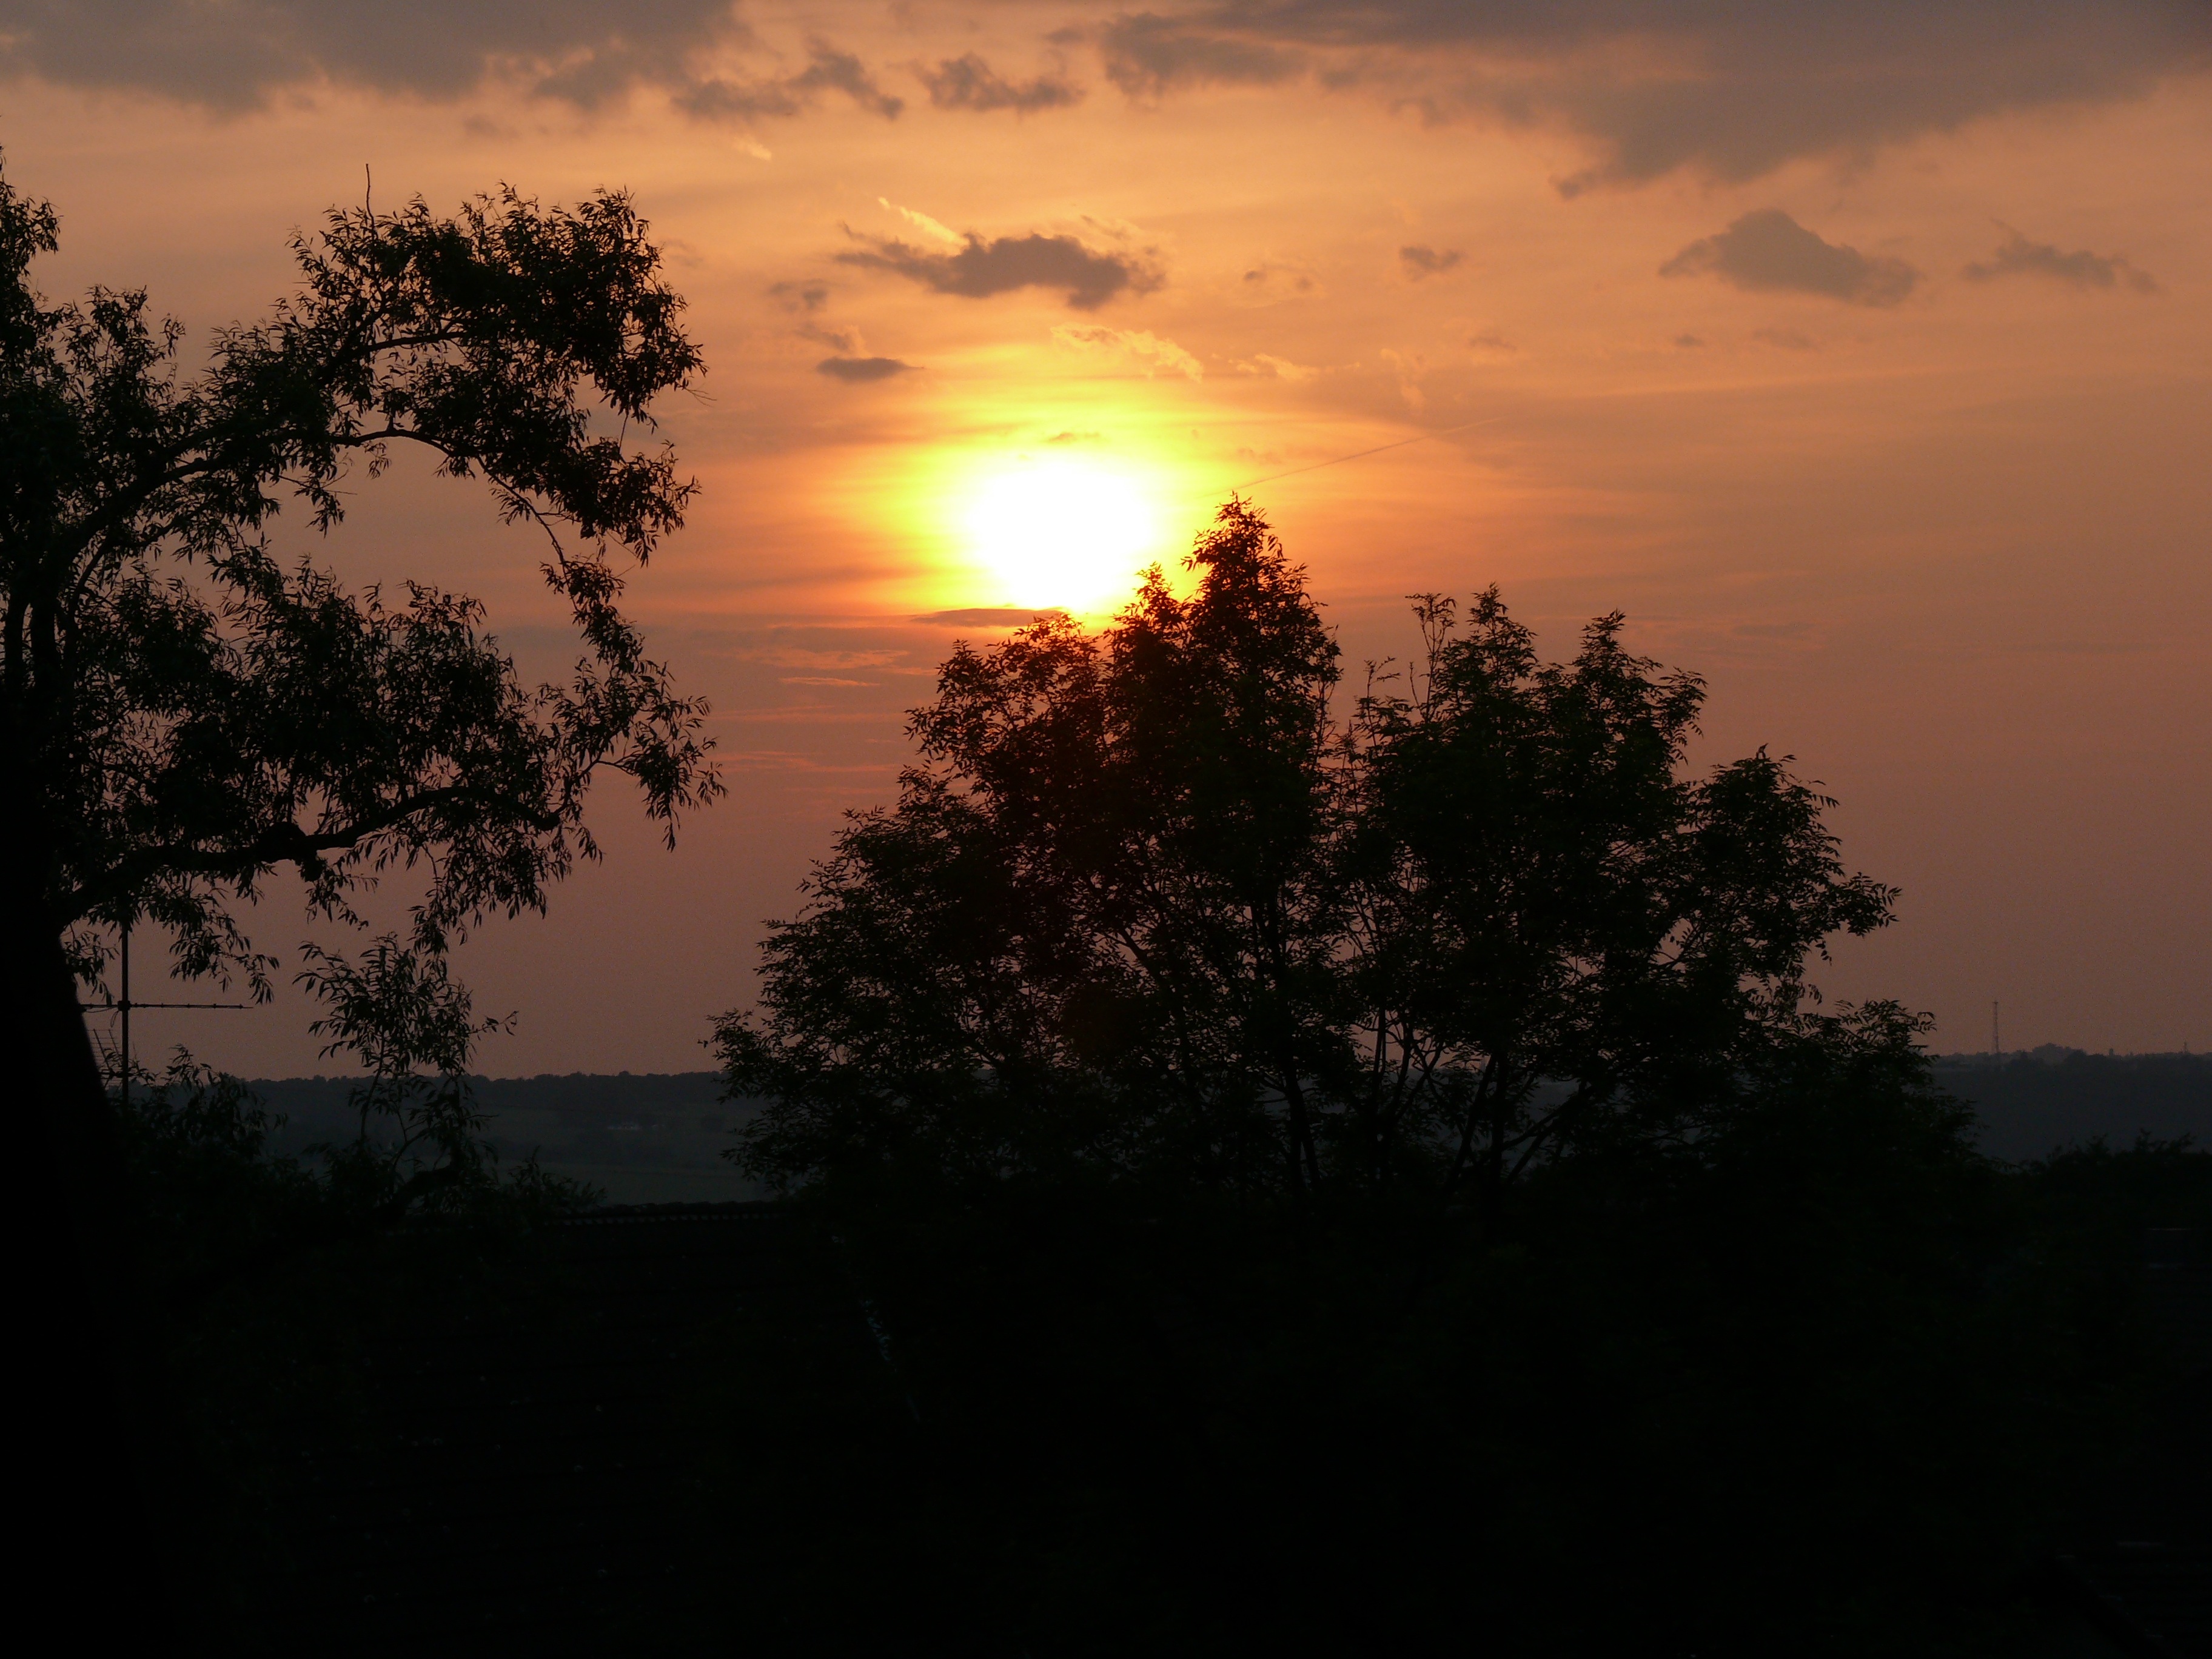
tree, nature, horizon, cloud, sky, sun, sunrise, sunset, sunlight, morning, dawn, atmosphere, dusk, evening, darkness, lighting, afterglow, evening sky, atmospheric phenomenon, red sky at morning